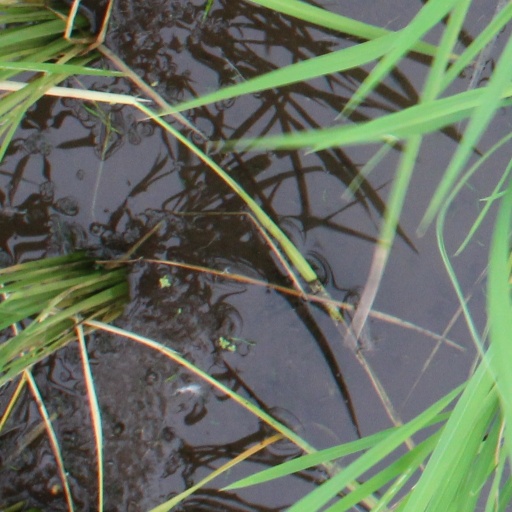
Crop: rice